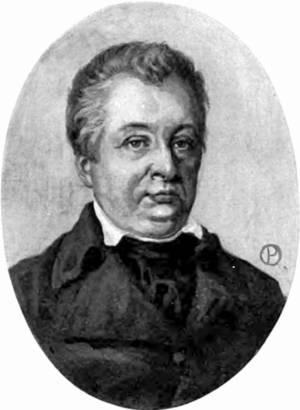
Henryk Rzewuski est un romancier et journaliste polonais. Il a été le promoteur du roman historique à la Walter Scott en Pologne.